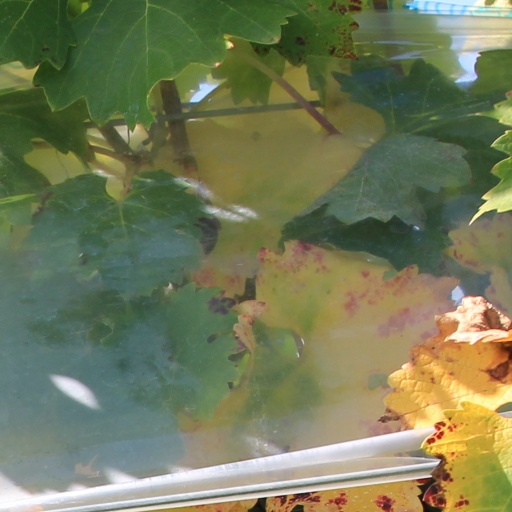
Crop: grape